Aaahh!!! Real Monsters (video game)

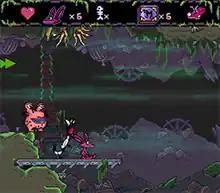
Typical gameplay with Ickis, Oblina and Krumm

Playing as Ickis, Oblina, or Krumm, the player explores various locales collecting specific items and scaring specific people the Gromble instructs the player to. The characters start out in the sewer and progress through levels above the human world. Players can switch between each character at will and each has their own special ability that often can be used to solve puzzles or overcome obstacles: Ickis can fly for a short time, Oblina can reach high ledges, and Krumm can scan off-screen areas.